Agoura Hills, California

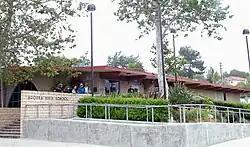
Agoura High School

The 2020 United States census reported that Agoura Hills had a population of 20,299. The population density was . The racial makeup of Agoura Hills was 75.3% White, 1.3% African American, 0.3% Native American, 8.7% Asian, 0.1% Pacific Islander, 3.6% from other races, and 10.7% from two or more races. Hispanic or Latino of any race were 11.4% of the population.